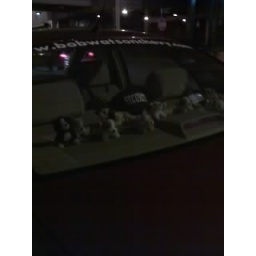
Dude this is a bit disturbing it is a lot of dogs parked in ve back of this cats car